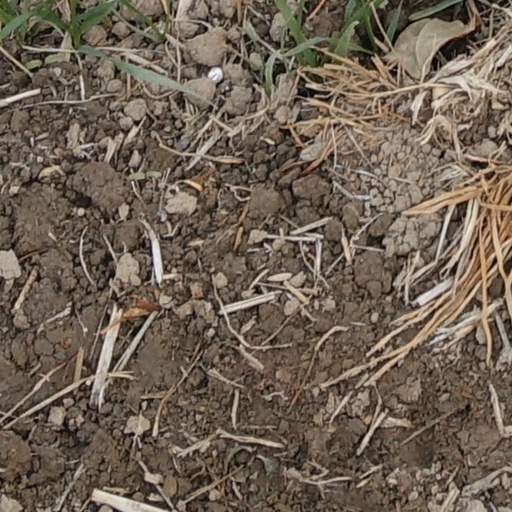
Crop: wheat